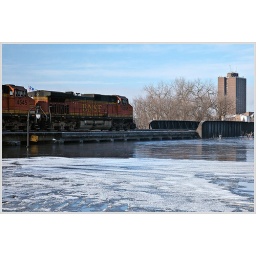
A BNSF train traverses its nearly flooded bridge over the Red River. Early morning Mar 28, 2009 near crest.